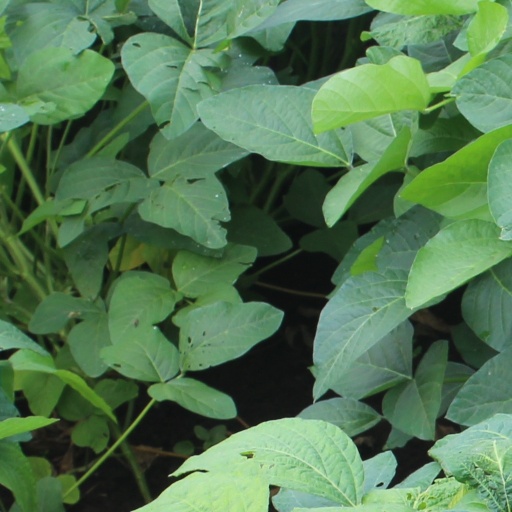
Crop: soybean